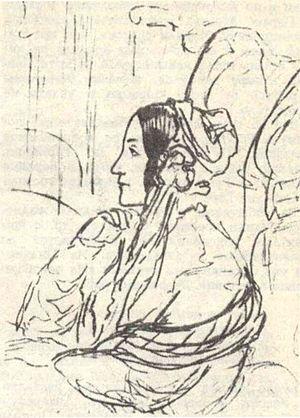
Caroline Karlovna Pavlova, née Caroline Ianich le 10 juillet 1807 à Iaroslavl, morte le 2 décembre 1893 à Dresde, est une poétesse russe, traductrice en allemand. Son nom était autrefois germanisé en Carolina von Pawloff.